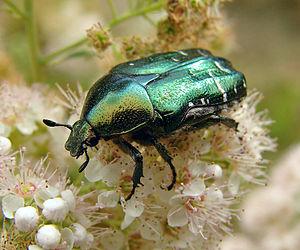
Cétoine dorée Polski: Kruszczyca złotawka Português: Escaravelho da espécie Cetonia aurata. Русский: Золотистая бронзовка